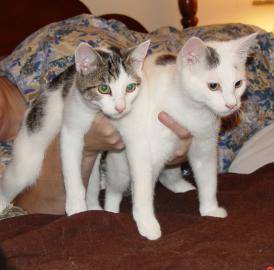
Label: cat